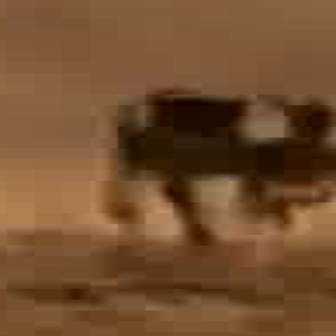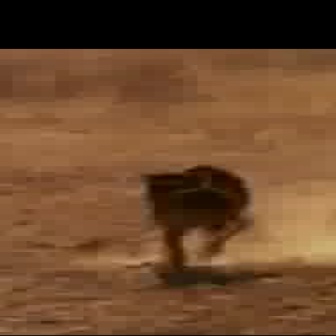
  Please identify the target specified by the bounding box [103,83,273,253] in the first image and locate it in the second image. Return the coordinates in [x_min,y_min,x_max,y_max] format.
Answer: [141,163,248,269]